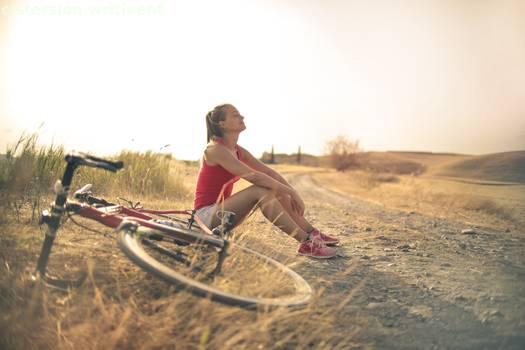
Label: Watermark